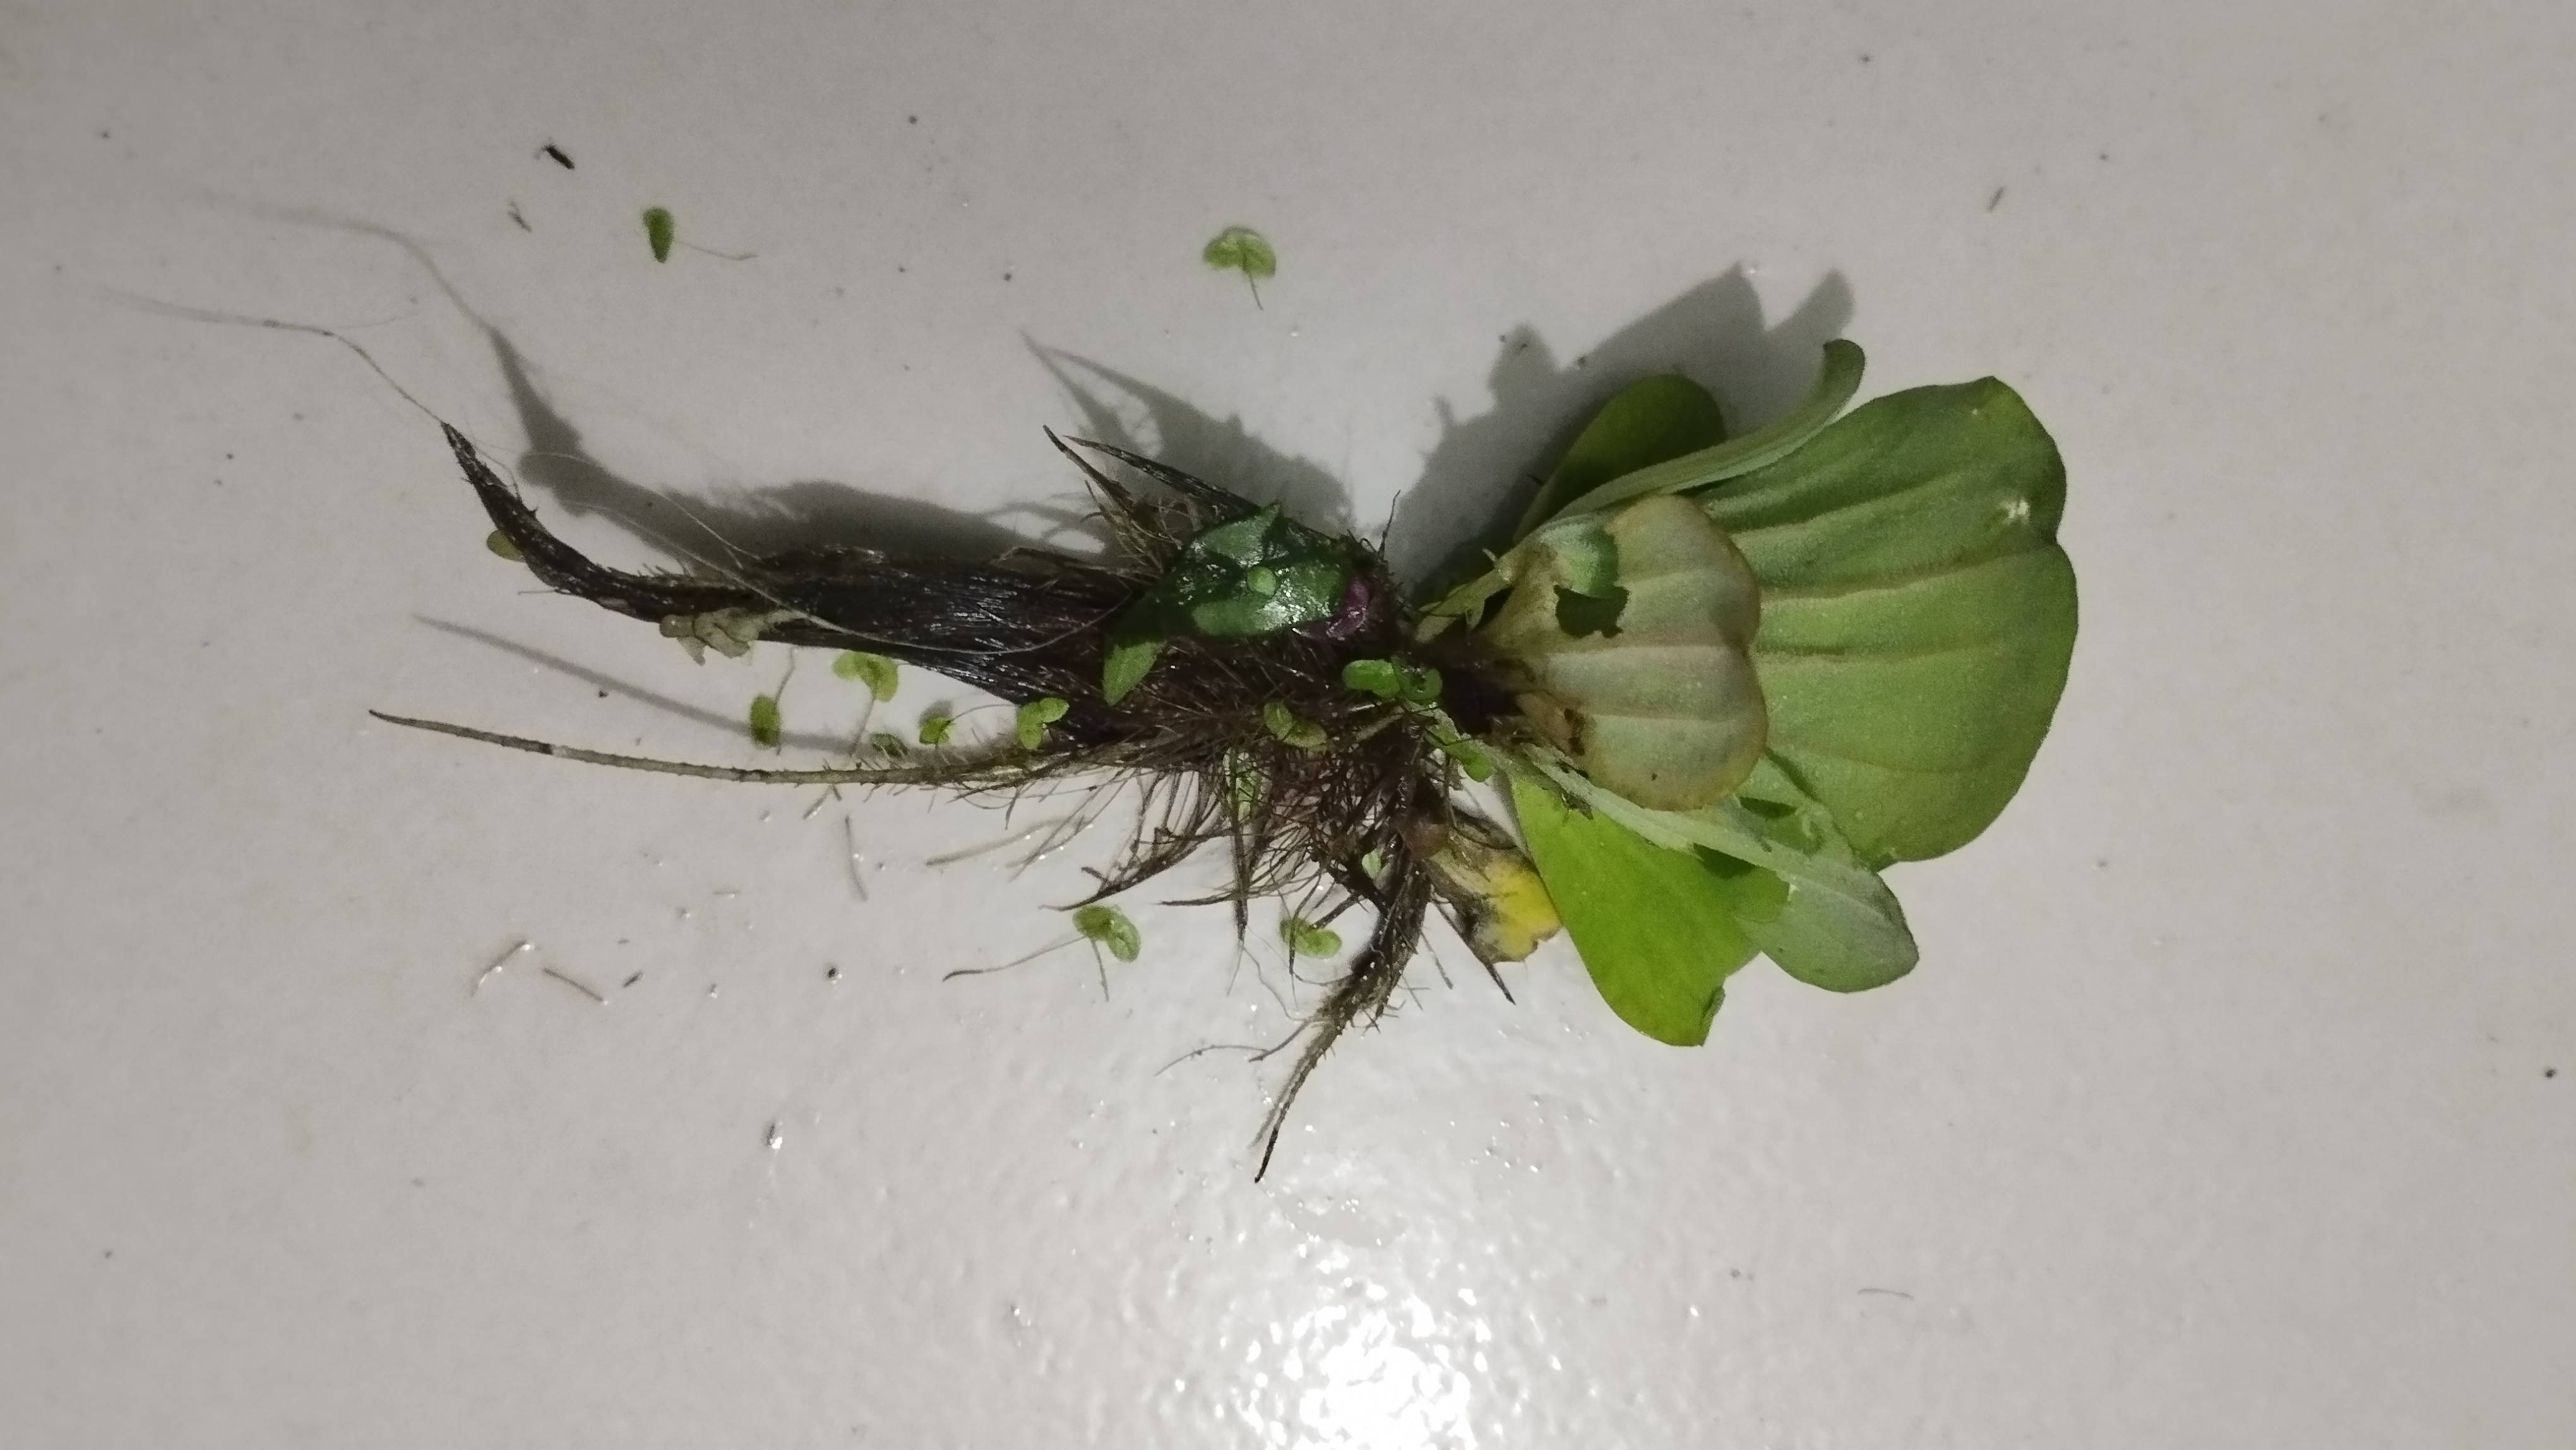
Species: Water Lettuce (Pistia stratiotes)